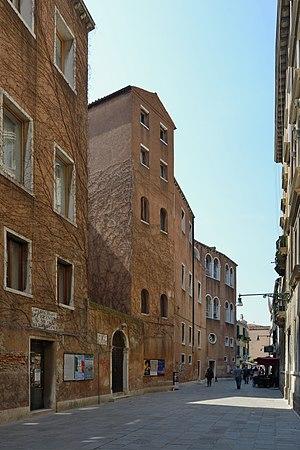
Rue ""Calle Amai S. Croce"" à Venise."